Xerox art

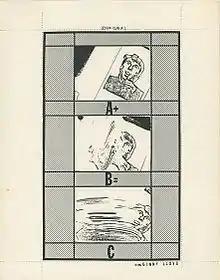
Sample of copy art manipulation by Ginny Lloyd

The first artists recognized to make copy art are Charles Arnold, Jr., and Wallace Berman. Charles Arnold, Jr., an instructor at Rochester Institute of Technology, made the first photocopies with artistic intent in 1961 using a large Xerox camera on an experimental basis. Berman, called the "father" of assemblage art, would use a Verifax photocopy machine (Kodak) to make copies of the images, which he would often juxtapose in a grid format. Berman was influenced by his San Francisco Beat circle and by Surrealism, Dada, and the Kabbalah. Sonia Landy Sheridan began teaching the first course in the use of copiers at the Art Institute of Chicago in 1970.